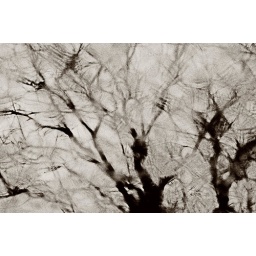
Shot through the sun roof of my car while raining and focusing on the tree hanging over my car.